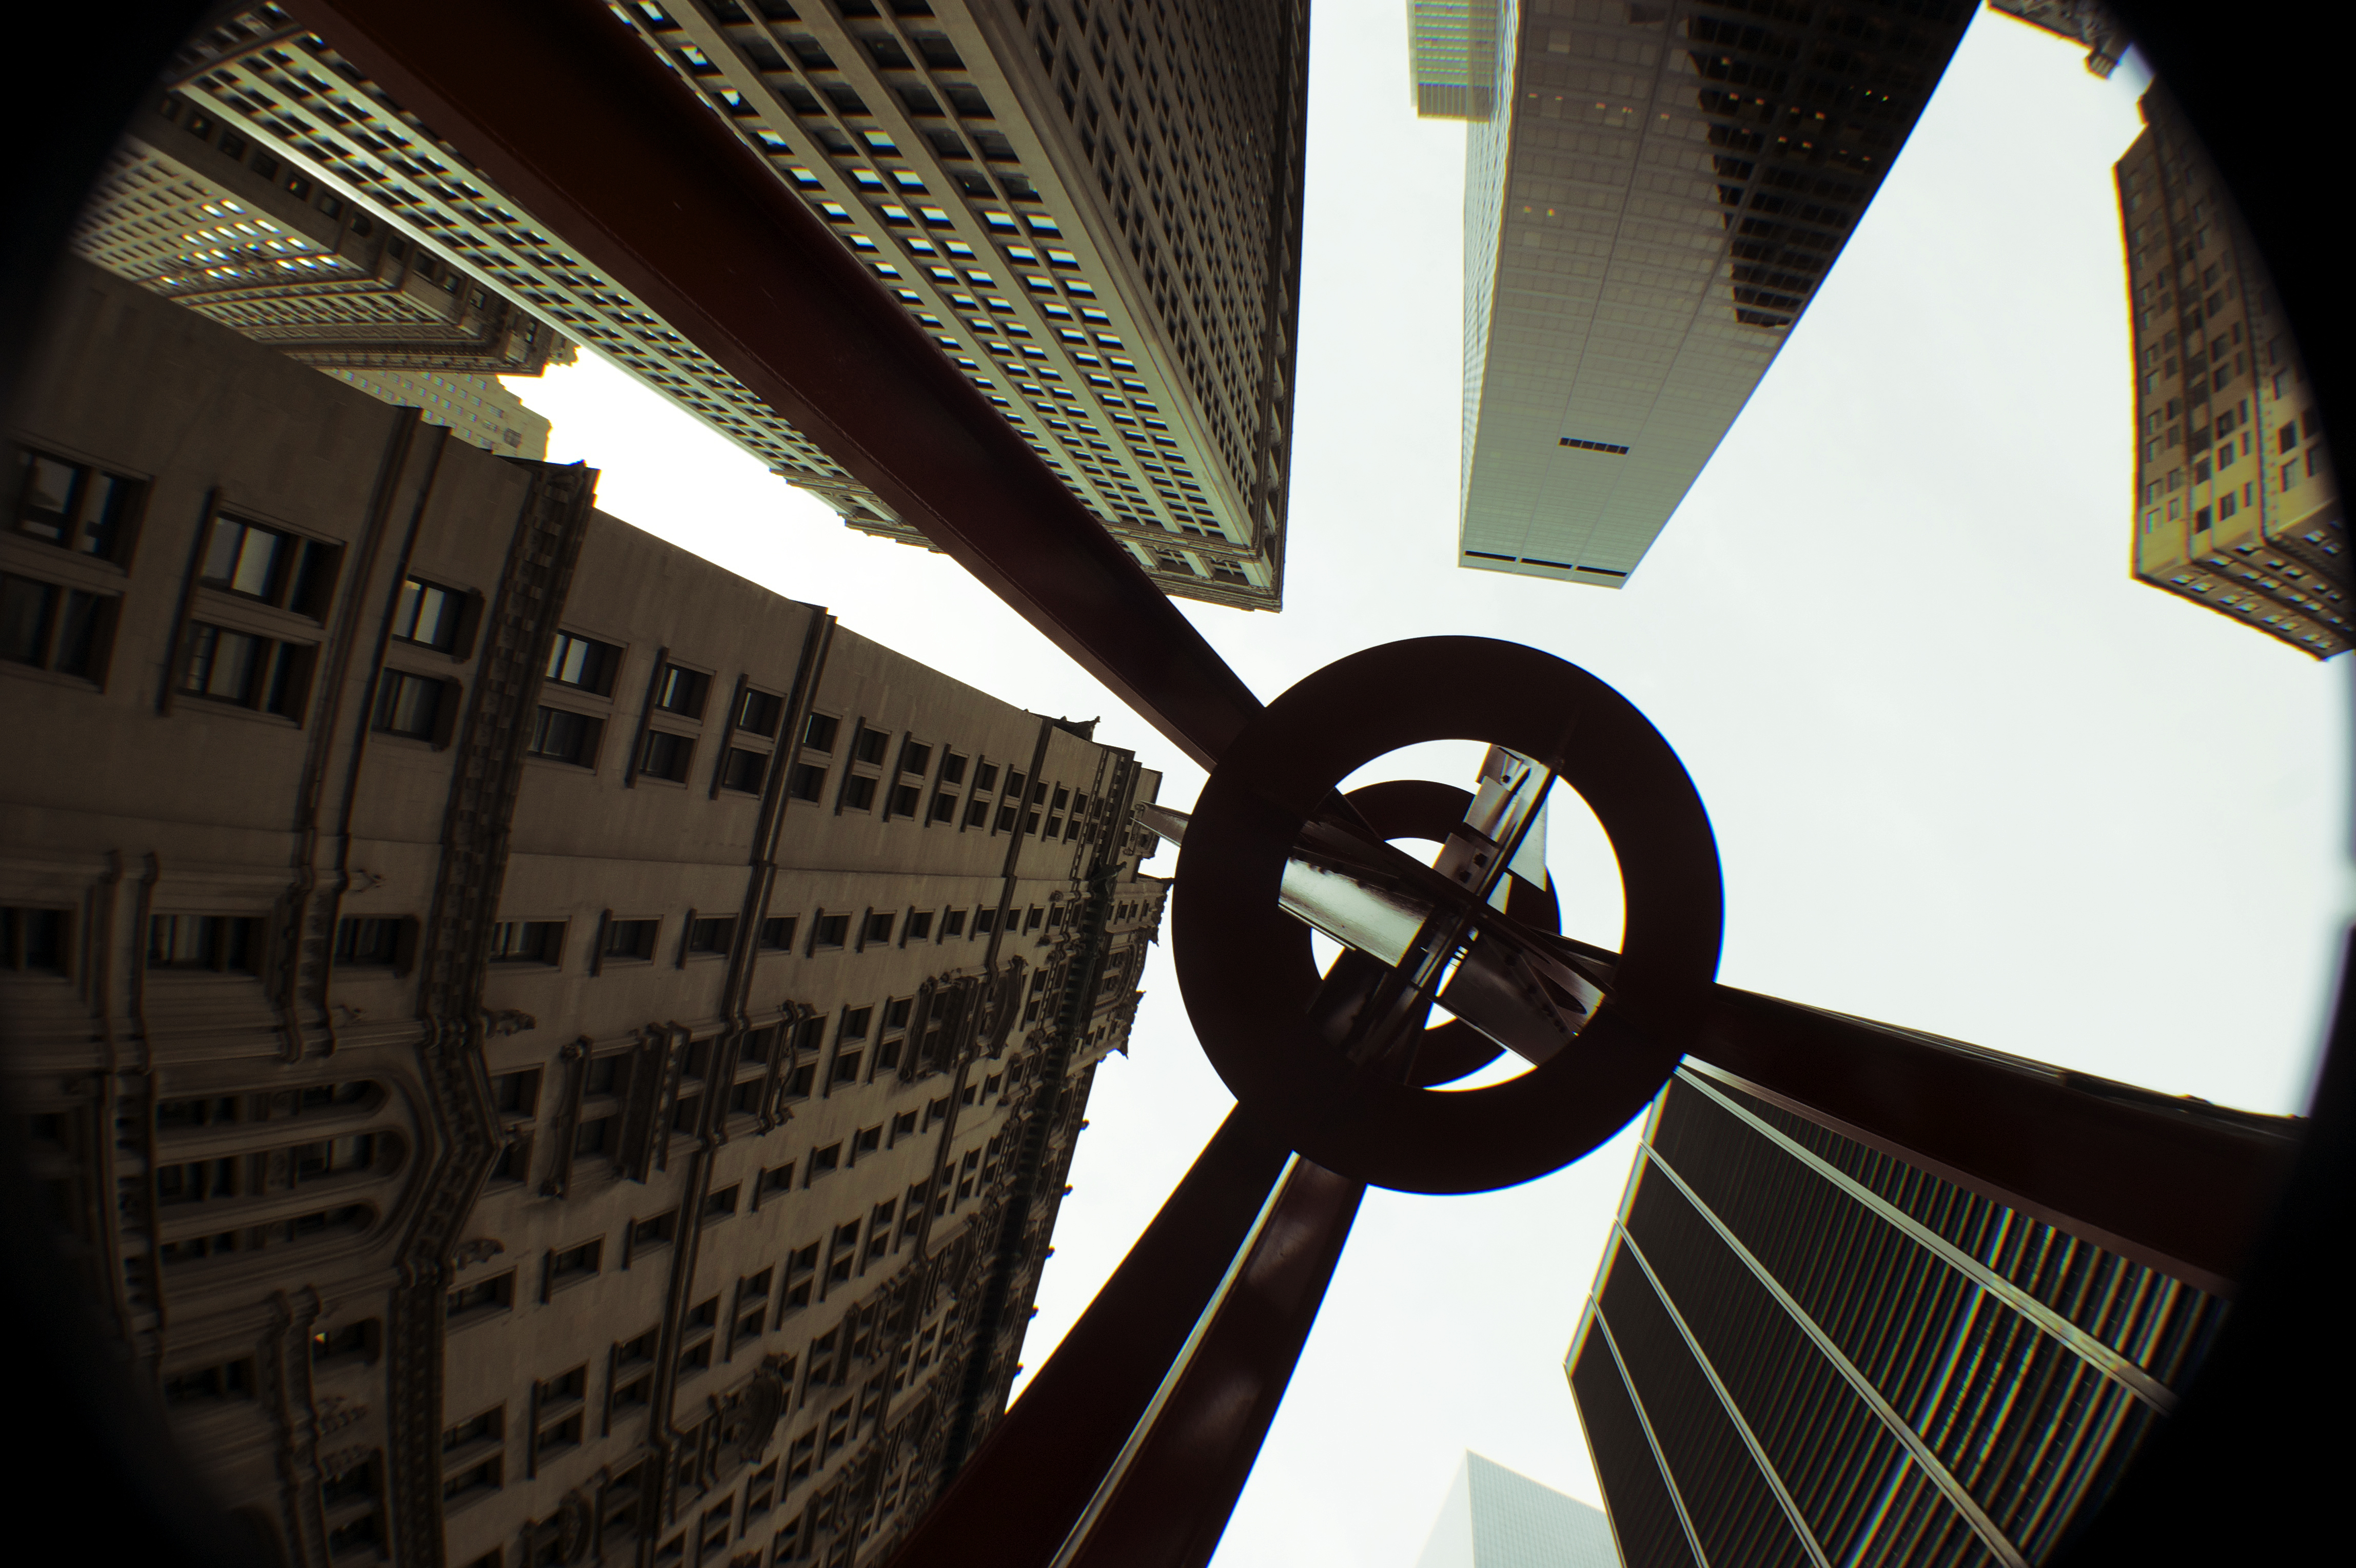
light, night, photography, color, darkness, black, interior design, design, symmetry, tourist attraction, shape, fisheye lens, single lens reflex camera